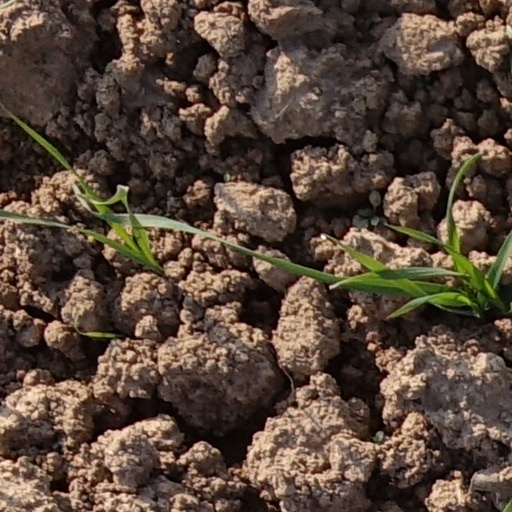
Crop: wheat